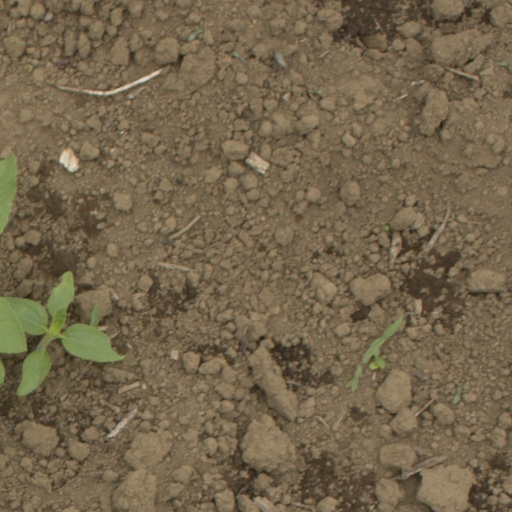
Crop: Jerusalem artichoke